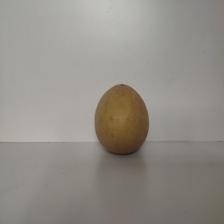
Size: Large